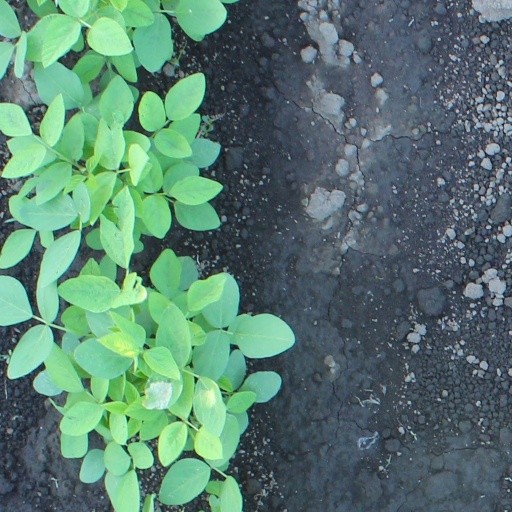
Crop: soybean